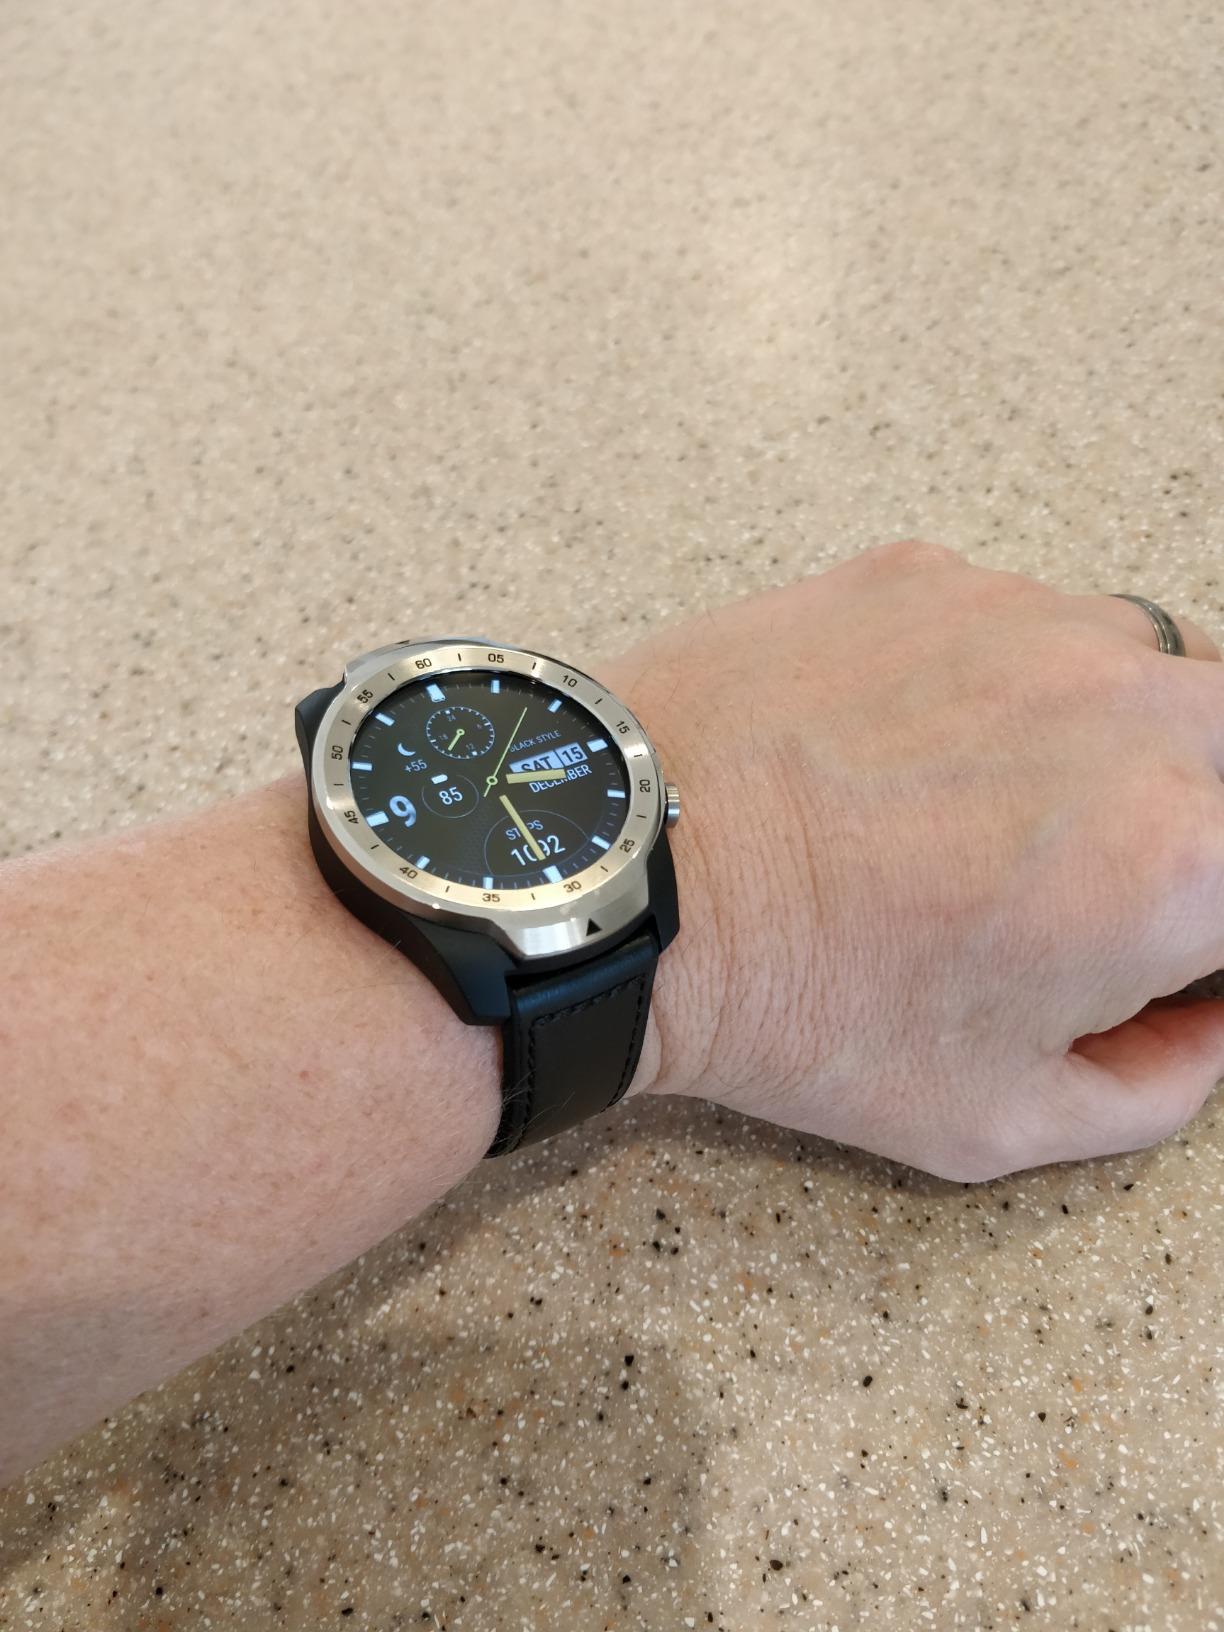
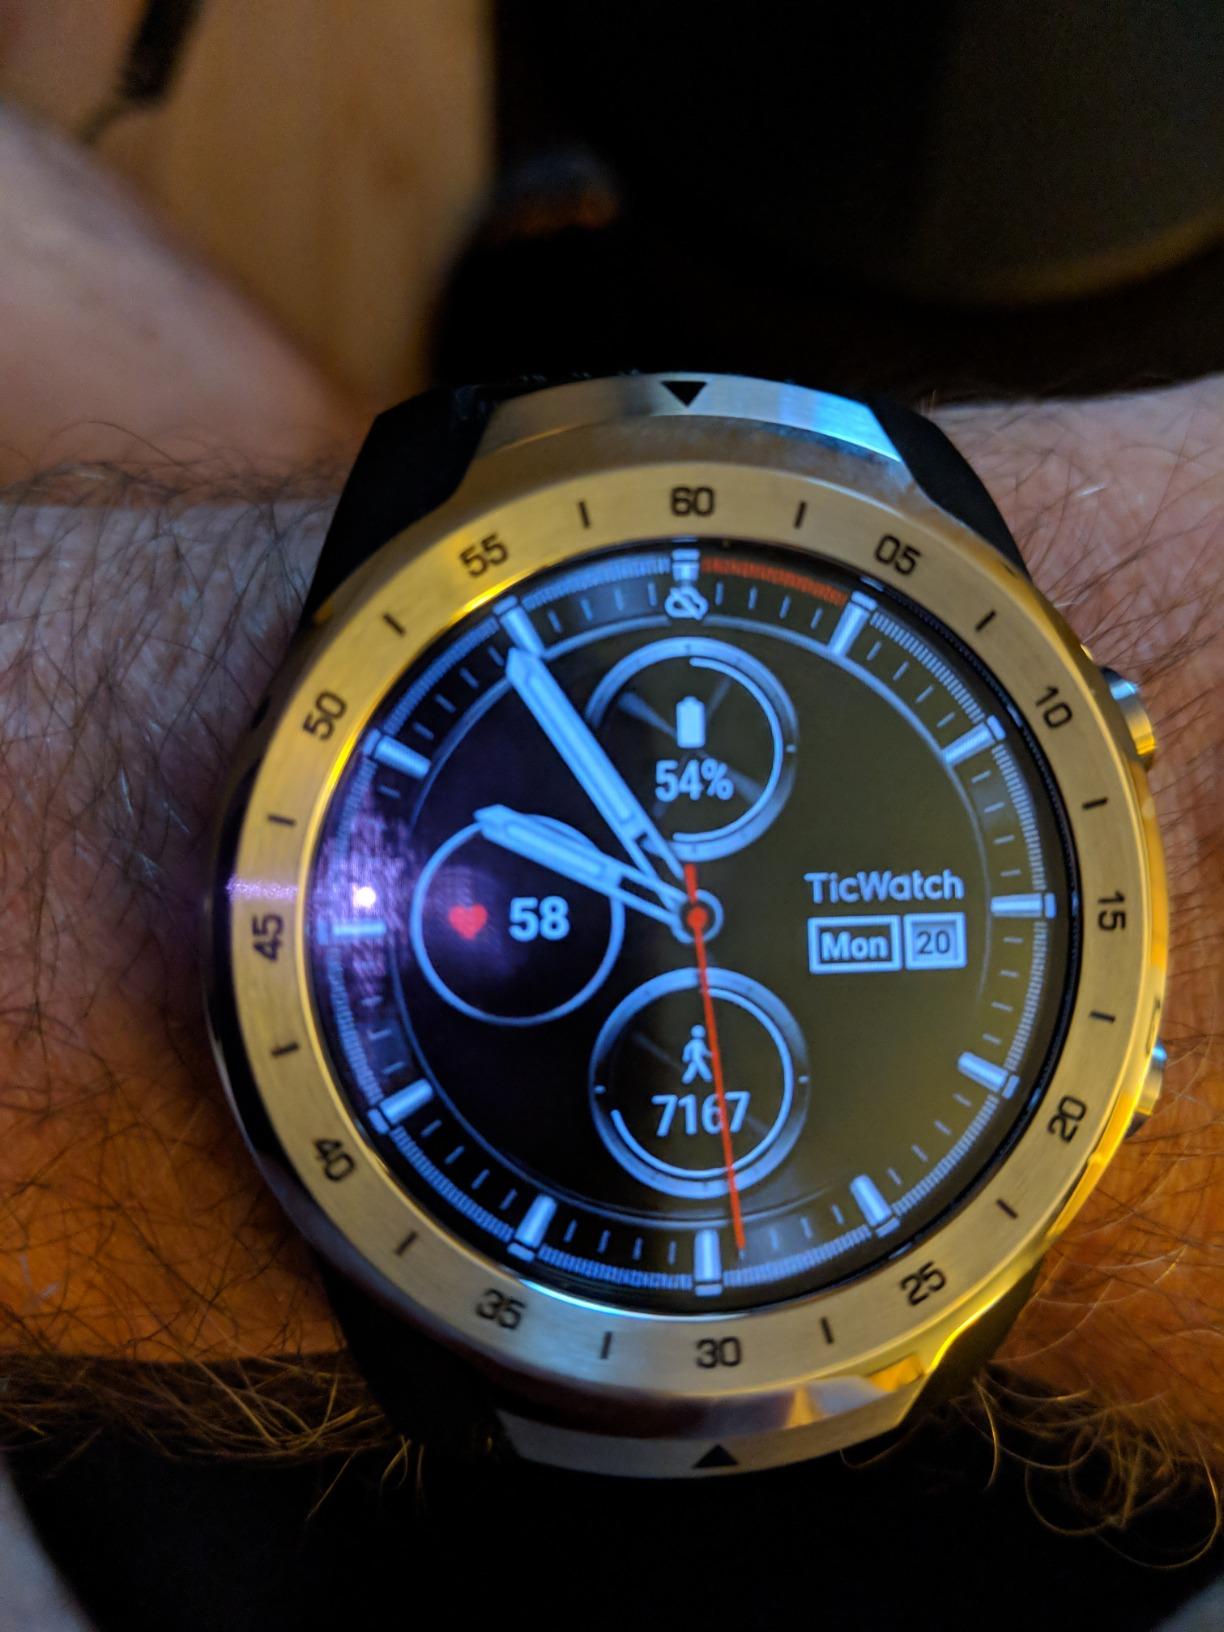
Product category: smartwatch
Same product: yes